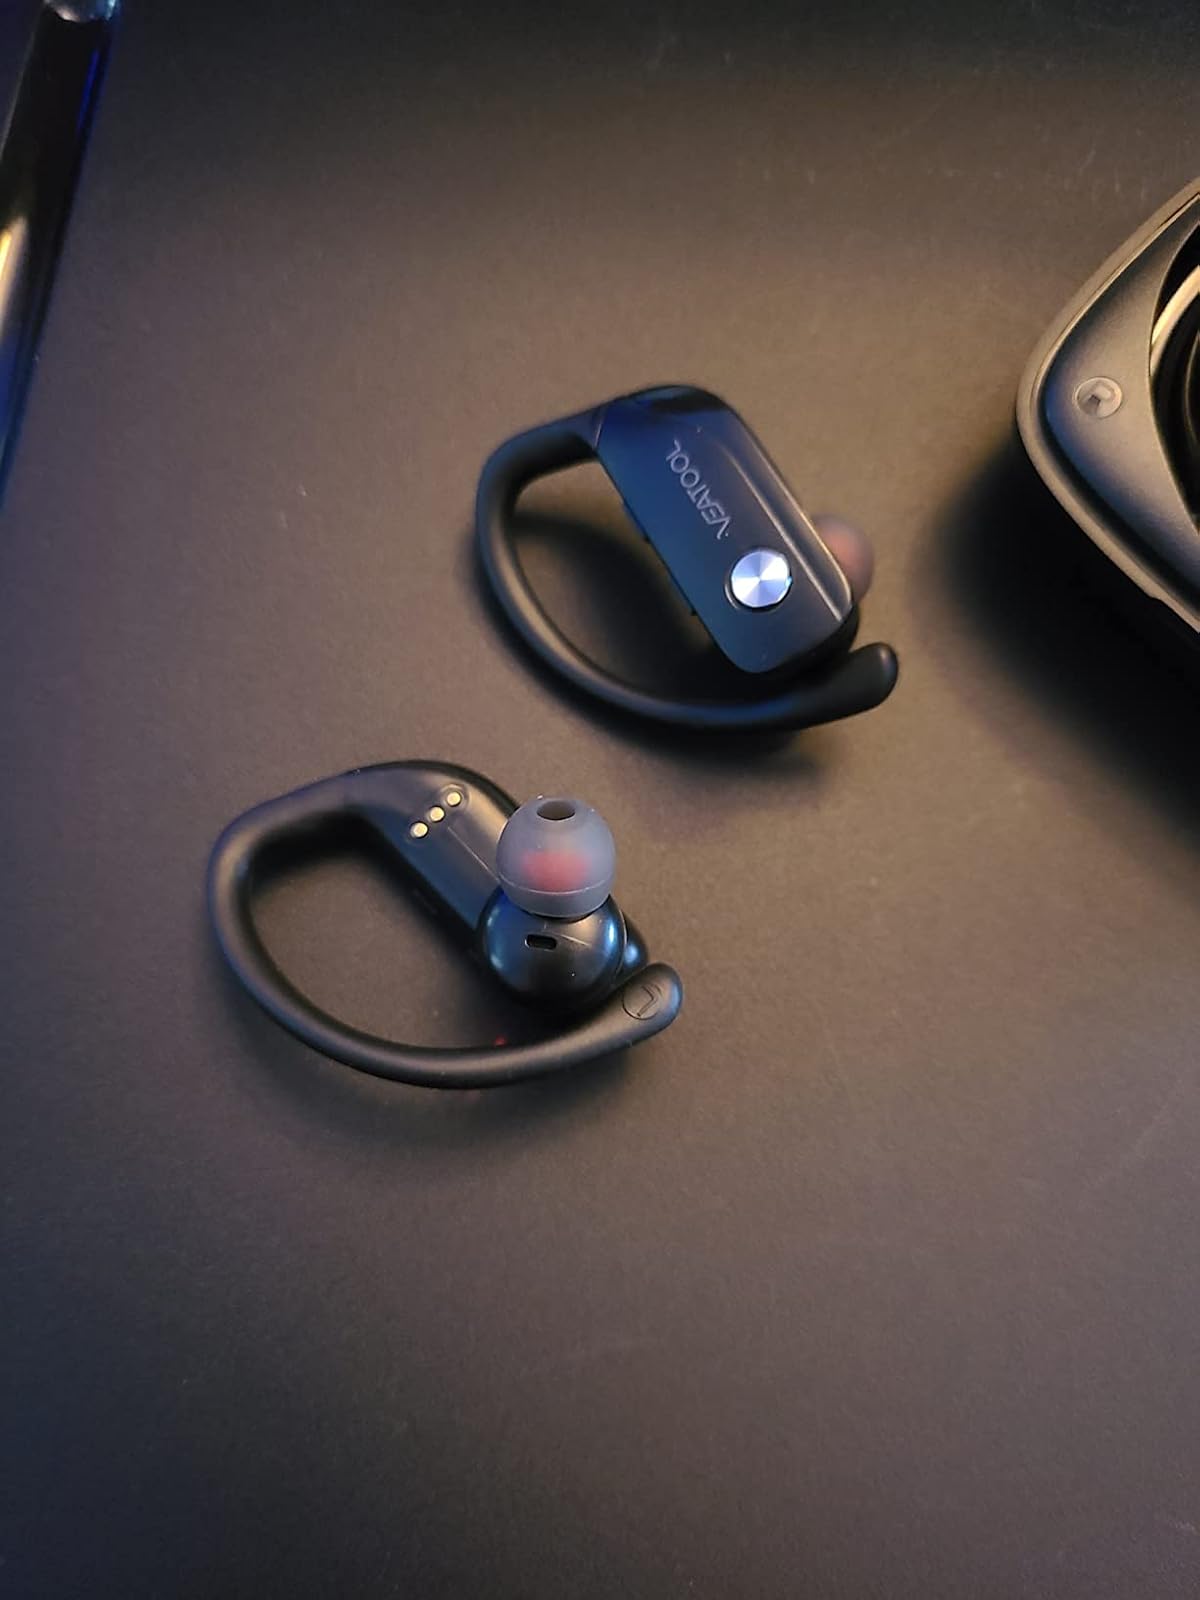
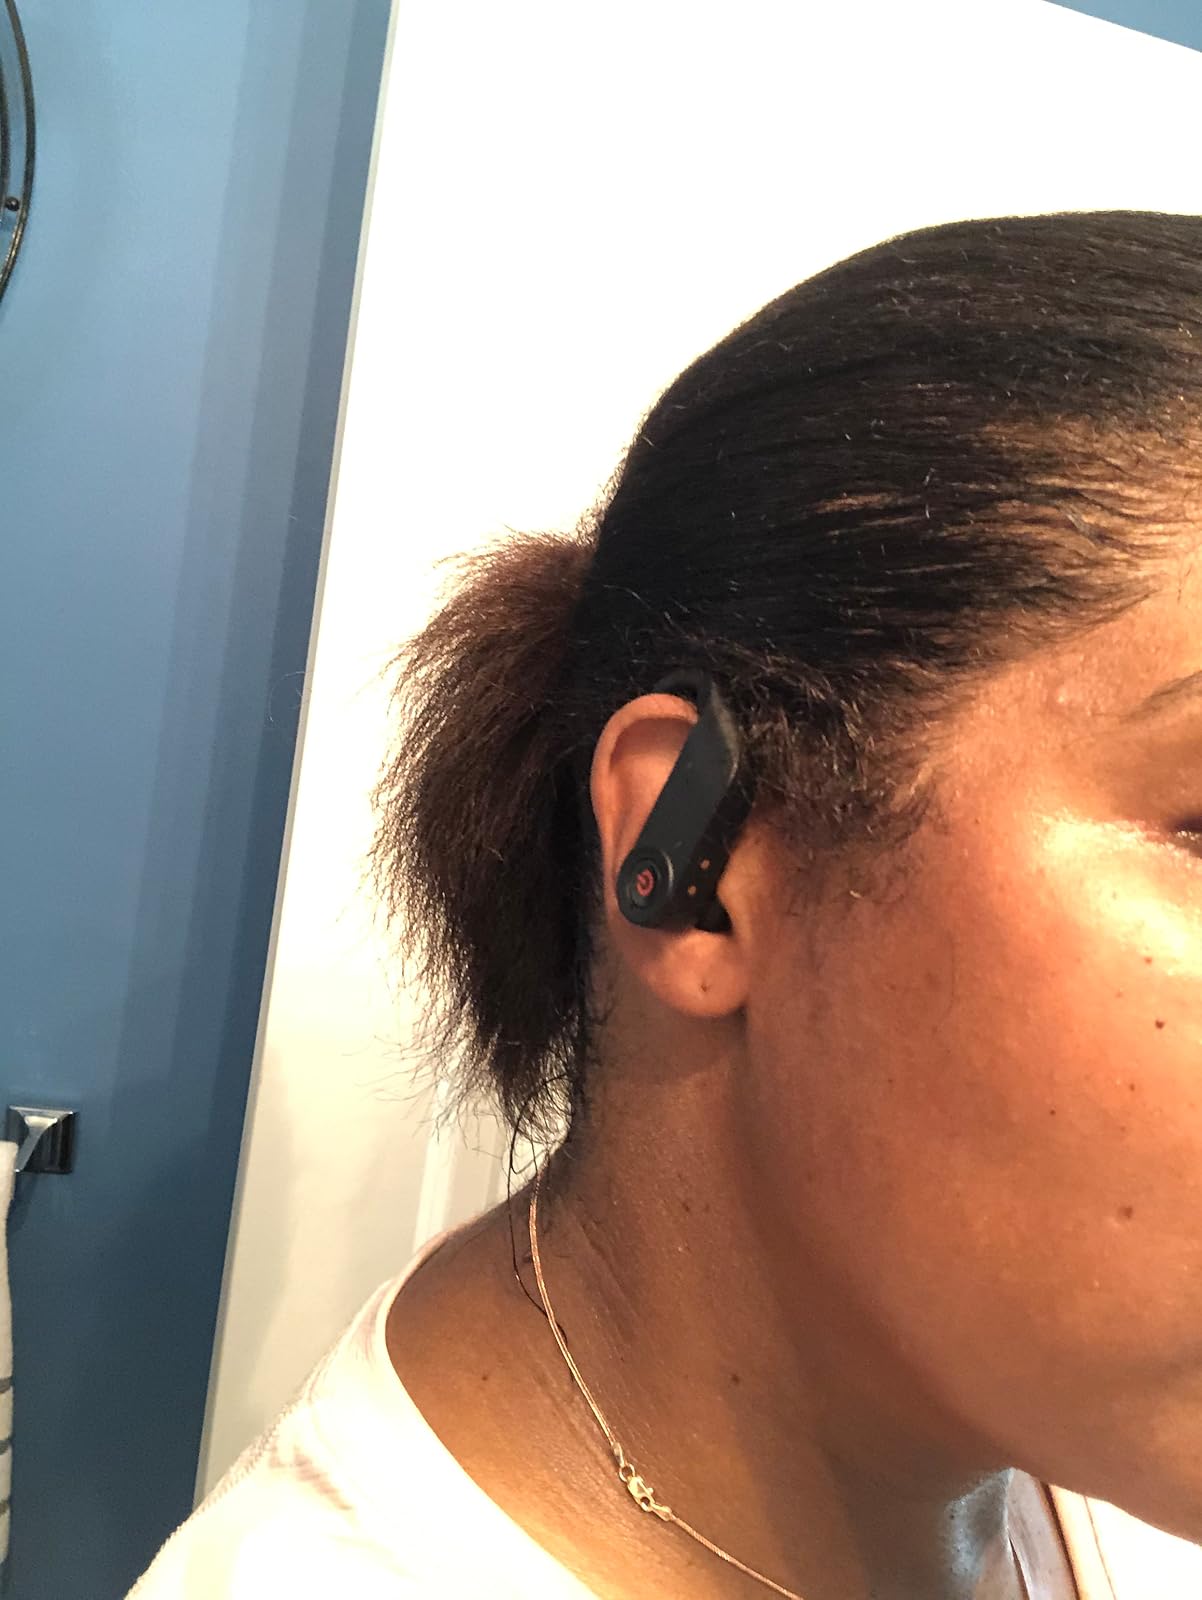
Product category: earbuds
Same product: no